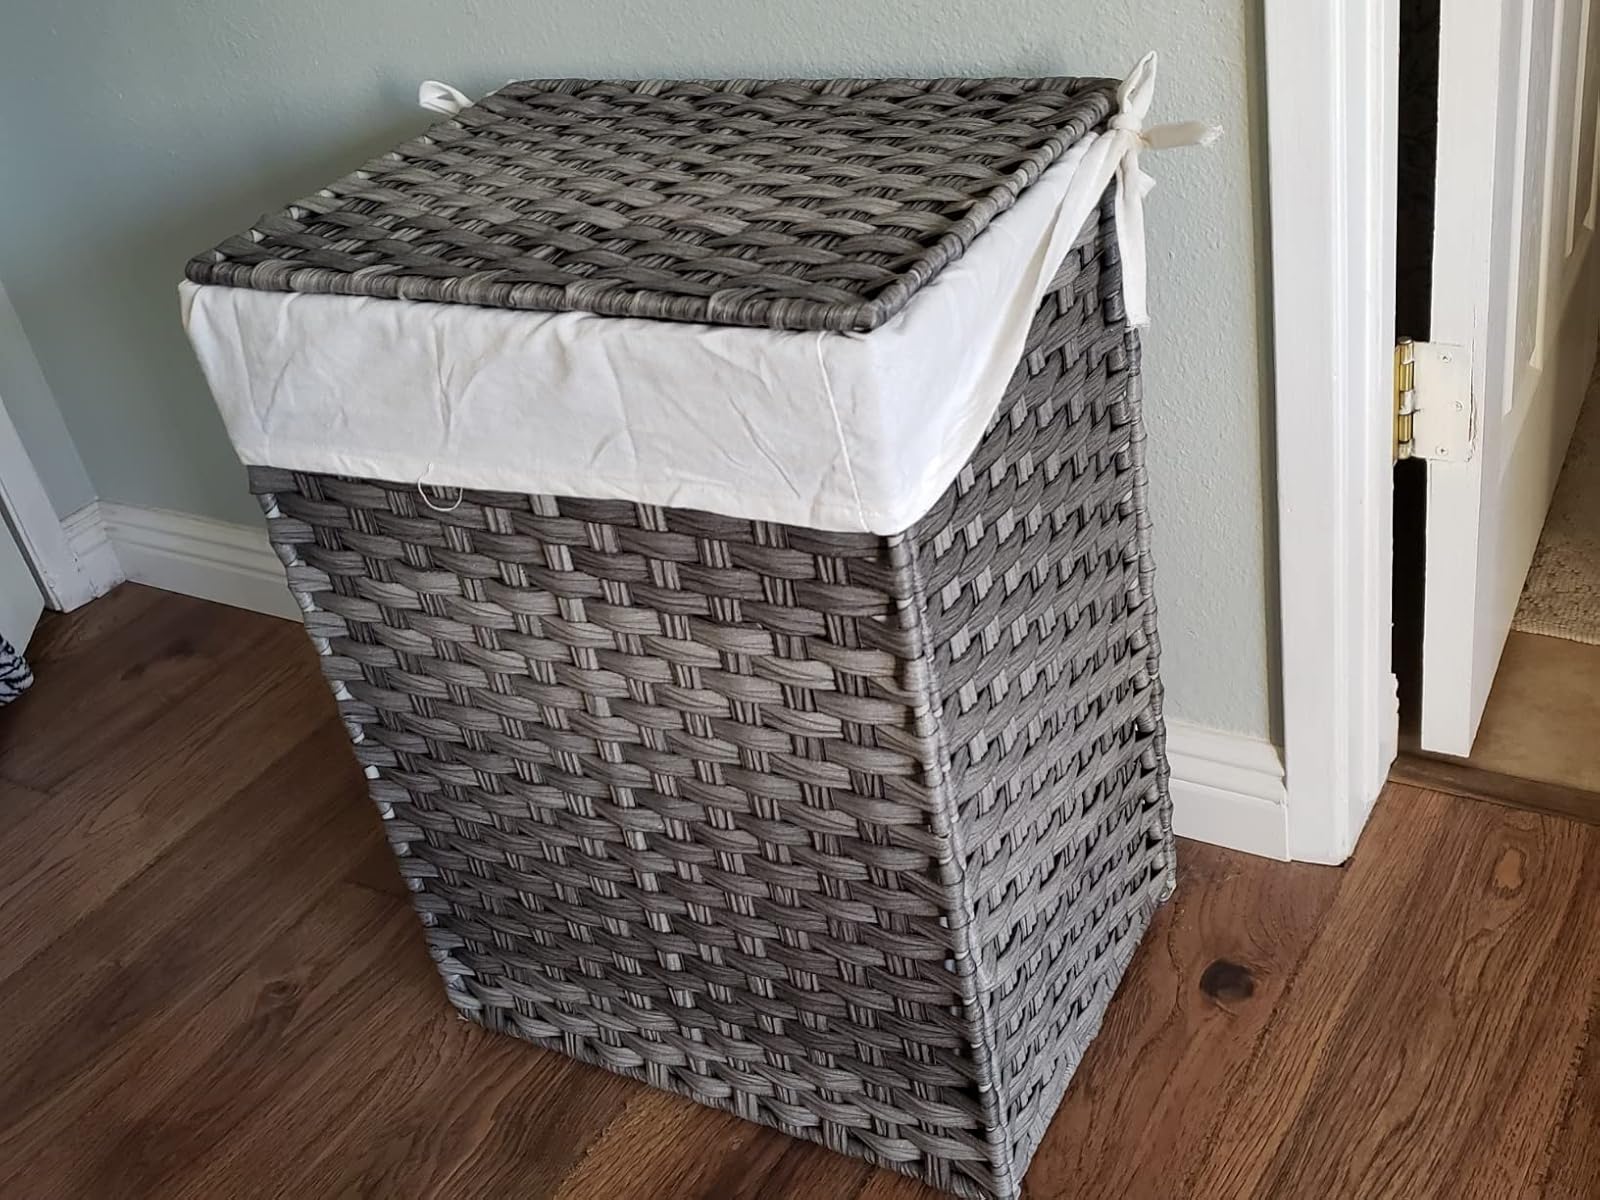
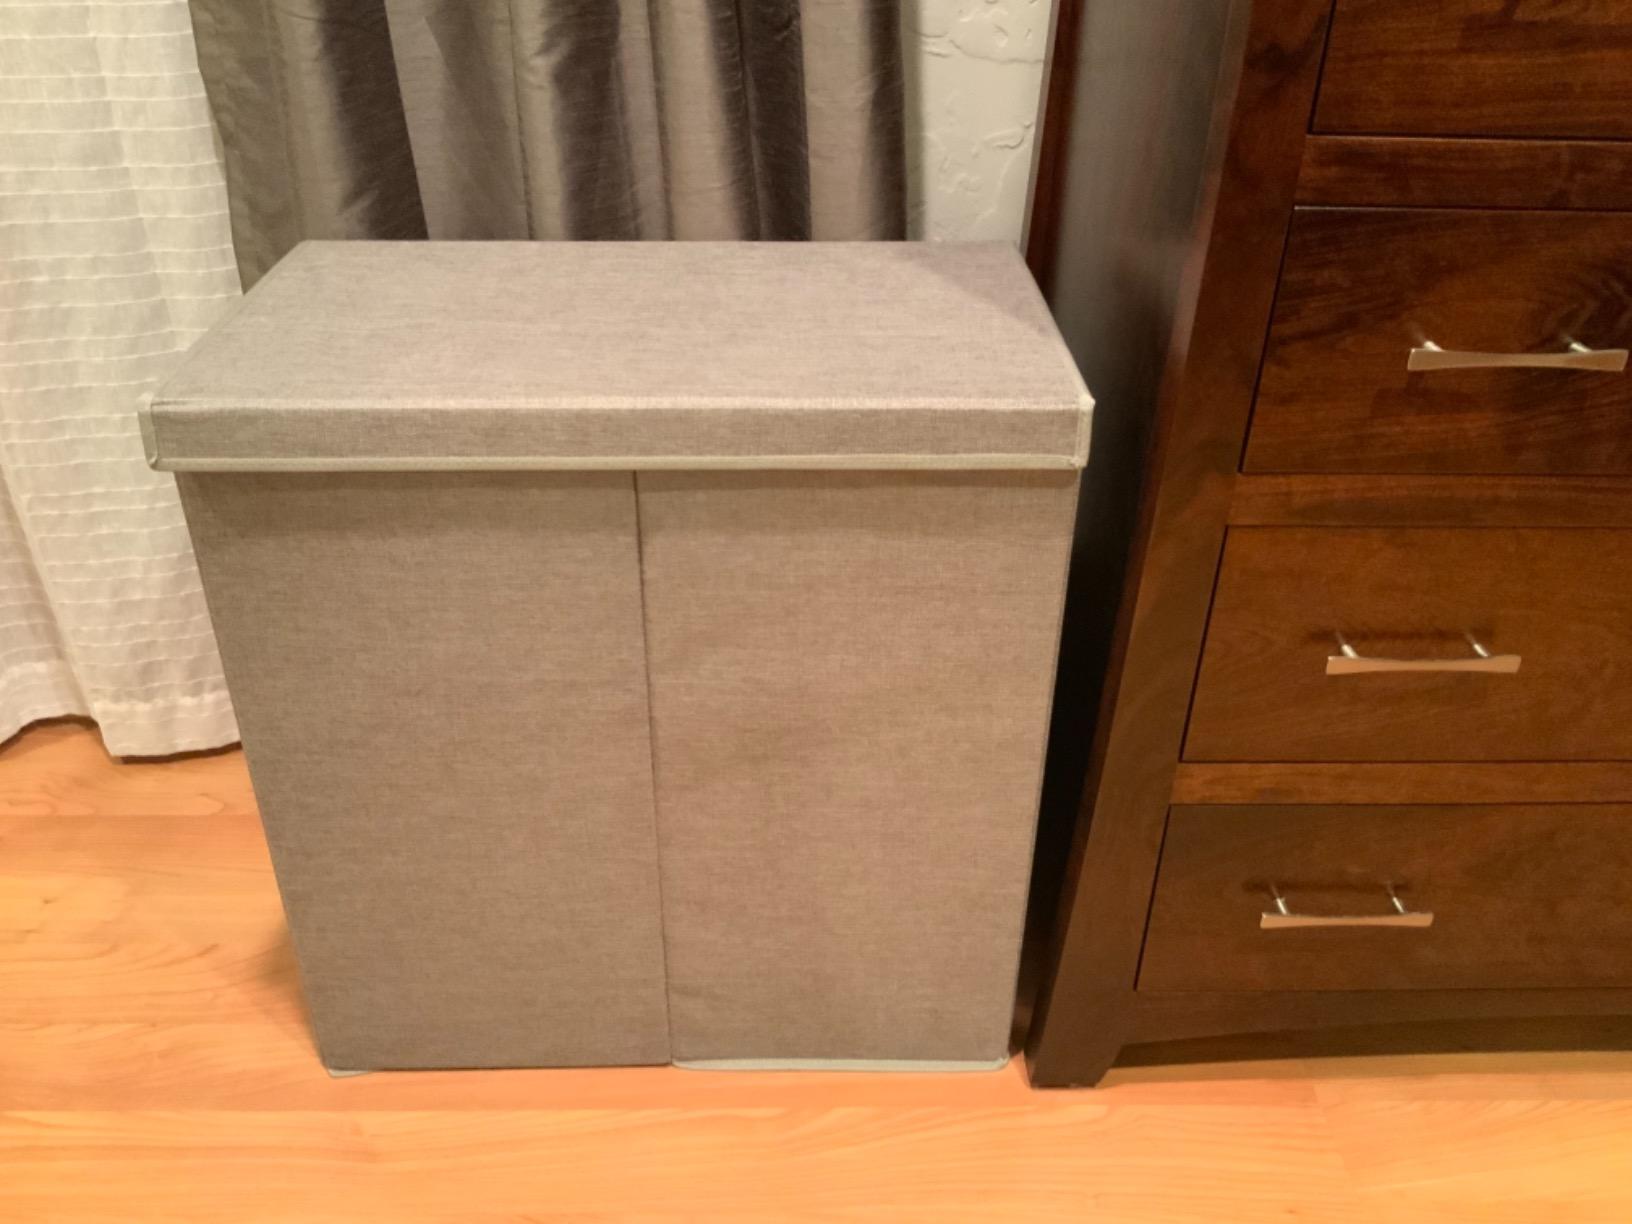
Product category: items_hamper
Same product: no